Connection Machine

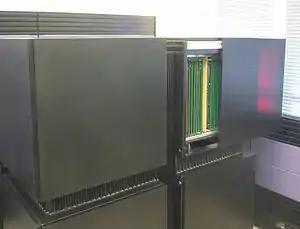
Thinking Machines CM-2 at the Computer History Museum in Mountain View, California. One of the face plates has been partly removed to show the circuit boards inside.

Each CM-1 microprocessor has its own 4 kilobits of random-access memory (RAM), and the hypercube-based array of them was designed to perform the same operation on multiple data points simultaneously, i.e., to execute tasks in single instruction, multiple data (SIMD) fashion. The CM-1, depending on the configuration, has as many as 65,536 individual processors, each extremely simple, processing one bit at a time. CM-1 and its successor "CM-2" take the form of a cube 1.5 meters on a side, divided equally into eight smaller cubes. Each subcube contains 16 printed circuit boards and a main processor called a sequencer. Each circuit board contains 32 chips. Each chip contains a router, 16 processors, and 16 RAMs. The CM-1 as a whole has a 12-dimensional hypercube-based routing network (connecting the 2 chips), a main RAM, and an input-output processor (a channel controller). Each router contains five buffers to store the data being transmitted when a clear channel is not available. The engineers had originally calculated that seven buffers per chip would be needed, but this made the chip slightly too large to build. Nobel Prize-winning physicist Richard Feynman had previously calculated that five buffers would be enough, using a differential equation involving the average number of 1 bits in an address. They resubmitted the design of the chip with only five buffers, and when they put the machine together, it worked fine. Each chip is connected to a switching device called a nexus. The CM-1 uses Feynman's algorithm for computing logarithms that he had developed at Los Alamos National Laboratory for the Manhattan Project. It is well suited to the CM-1, using as it did, only shifting and adding, with a small table shared by all the processors. Feynman also discovered that the CM-1 would compute the Feynman diagrams for quantum chromodynamics (QCD) calculations faster than an expensive special-purpose machine developed at Caltech.